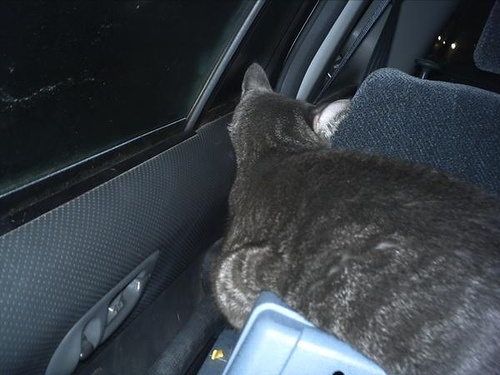
A cat sitting in a car looks to the back
A gray cat is inside of a car at night.
A gray tabby cat looks away inside of a car.
A cat laying down inside of a vehicle.
A cat sitting on top of a back seat in a car.